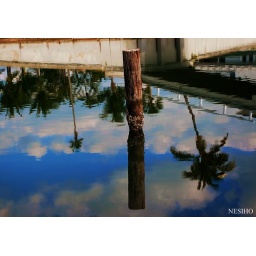
the sky in the river